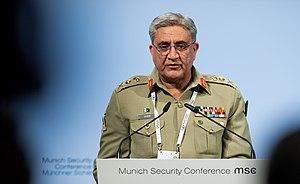
Le général Qamar Javed Bajwa, né le 11 novembre 1960 à Karachi, est un militaire pakistanais. Il prend la tête des forces armées de son pays le 29 novembre 2016, lorsqu'il succède à Raheel Sharif en devenant le 16ᵉ chef de la junte.